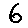
Label: 6